Roy Cooper

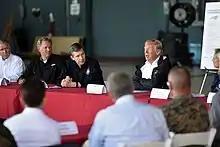
Governor Cooper, Lieutenant Governor Dan Forest and Senator Thom Tillis meet with President Donald Trump, September 2018

Cooper was sworn in as governor on January 1, 2017, in a small ceremony. His planned public inauguration was canceled due to a snowstorm.